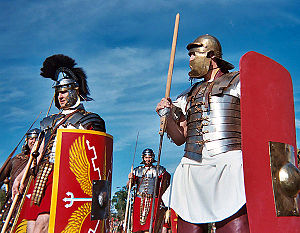
Marius' militærreformer
Resultatet af Marius' reformer førte til en veltrænet, stilmæssig og forenet professionel hær.
Marius' militærreformer eller de marianske reformer af 107 f.Kr. var en række militære reformer, som blev fremlagt af den romerske statsmand og general Gaius Marius.